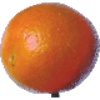
Label: tangelo